Canosa di Puglia

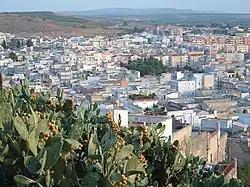
Panorama of Canosa di Puglia

Canosa di Puglia, generally known simply as Canosa, is a town and "comune" in the province of Barletta-Andria-Trani, Apulia, southern Italy. It is located between Bari and Foggia, on the northwestern edge of the plateau of the Murgia which dominates the Ofanto valley and the extensive plains of Tavoliere delle Puglie, ranging from Mount Vulture at the Gargano, to the Adriatic coast. Canosa, the Roman Canusium, is considered the principal archaeological center of Apulia, and is one of the oldest continually inhabited cities in Italy. A number of vases and other archaeological finds are located in local museums and private collections. It is not far from the position on the Ofanto River where the Romans found refuge after the defeat of the Battle of Cannae and is the burial place of Bohemund I of Antioch.